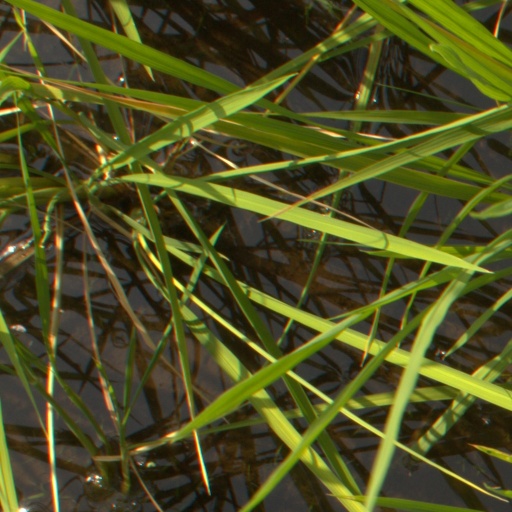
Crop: rice